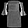
Label: Dress